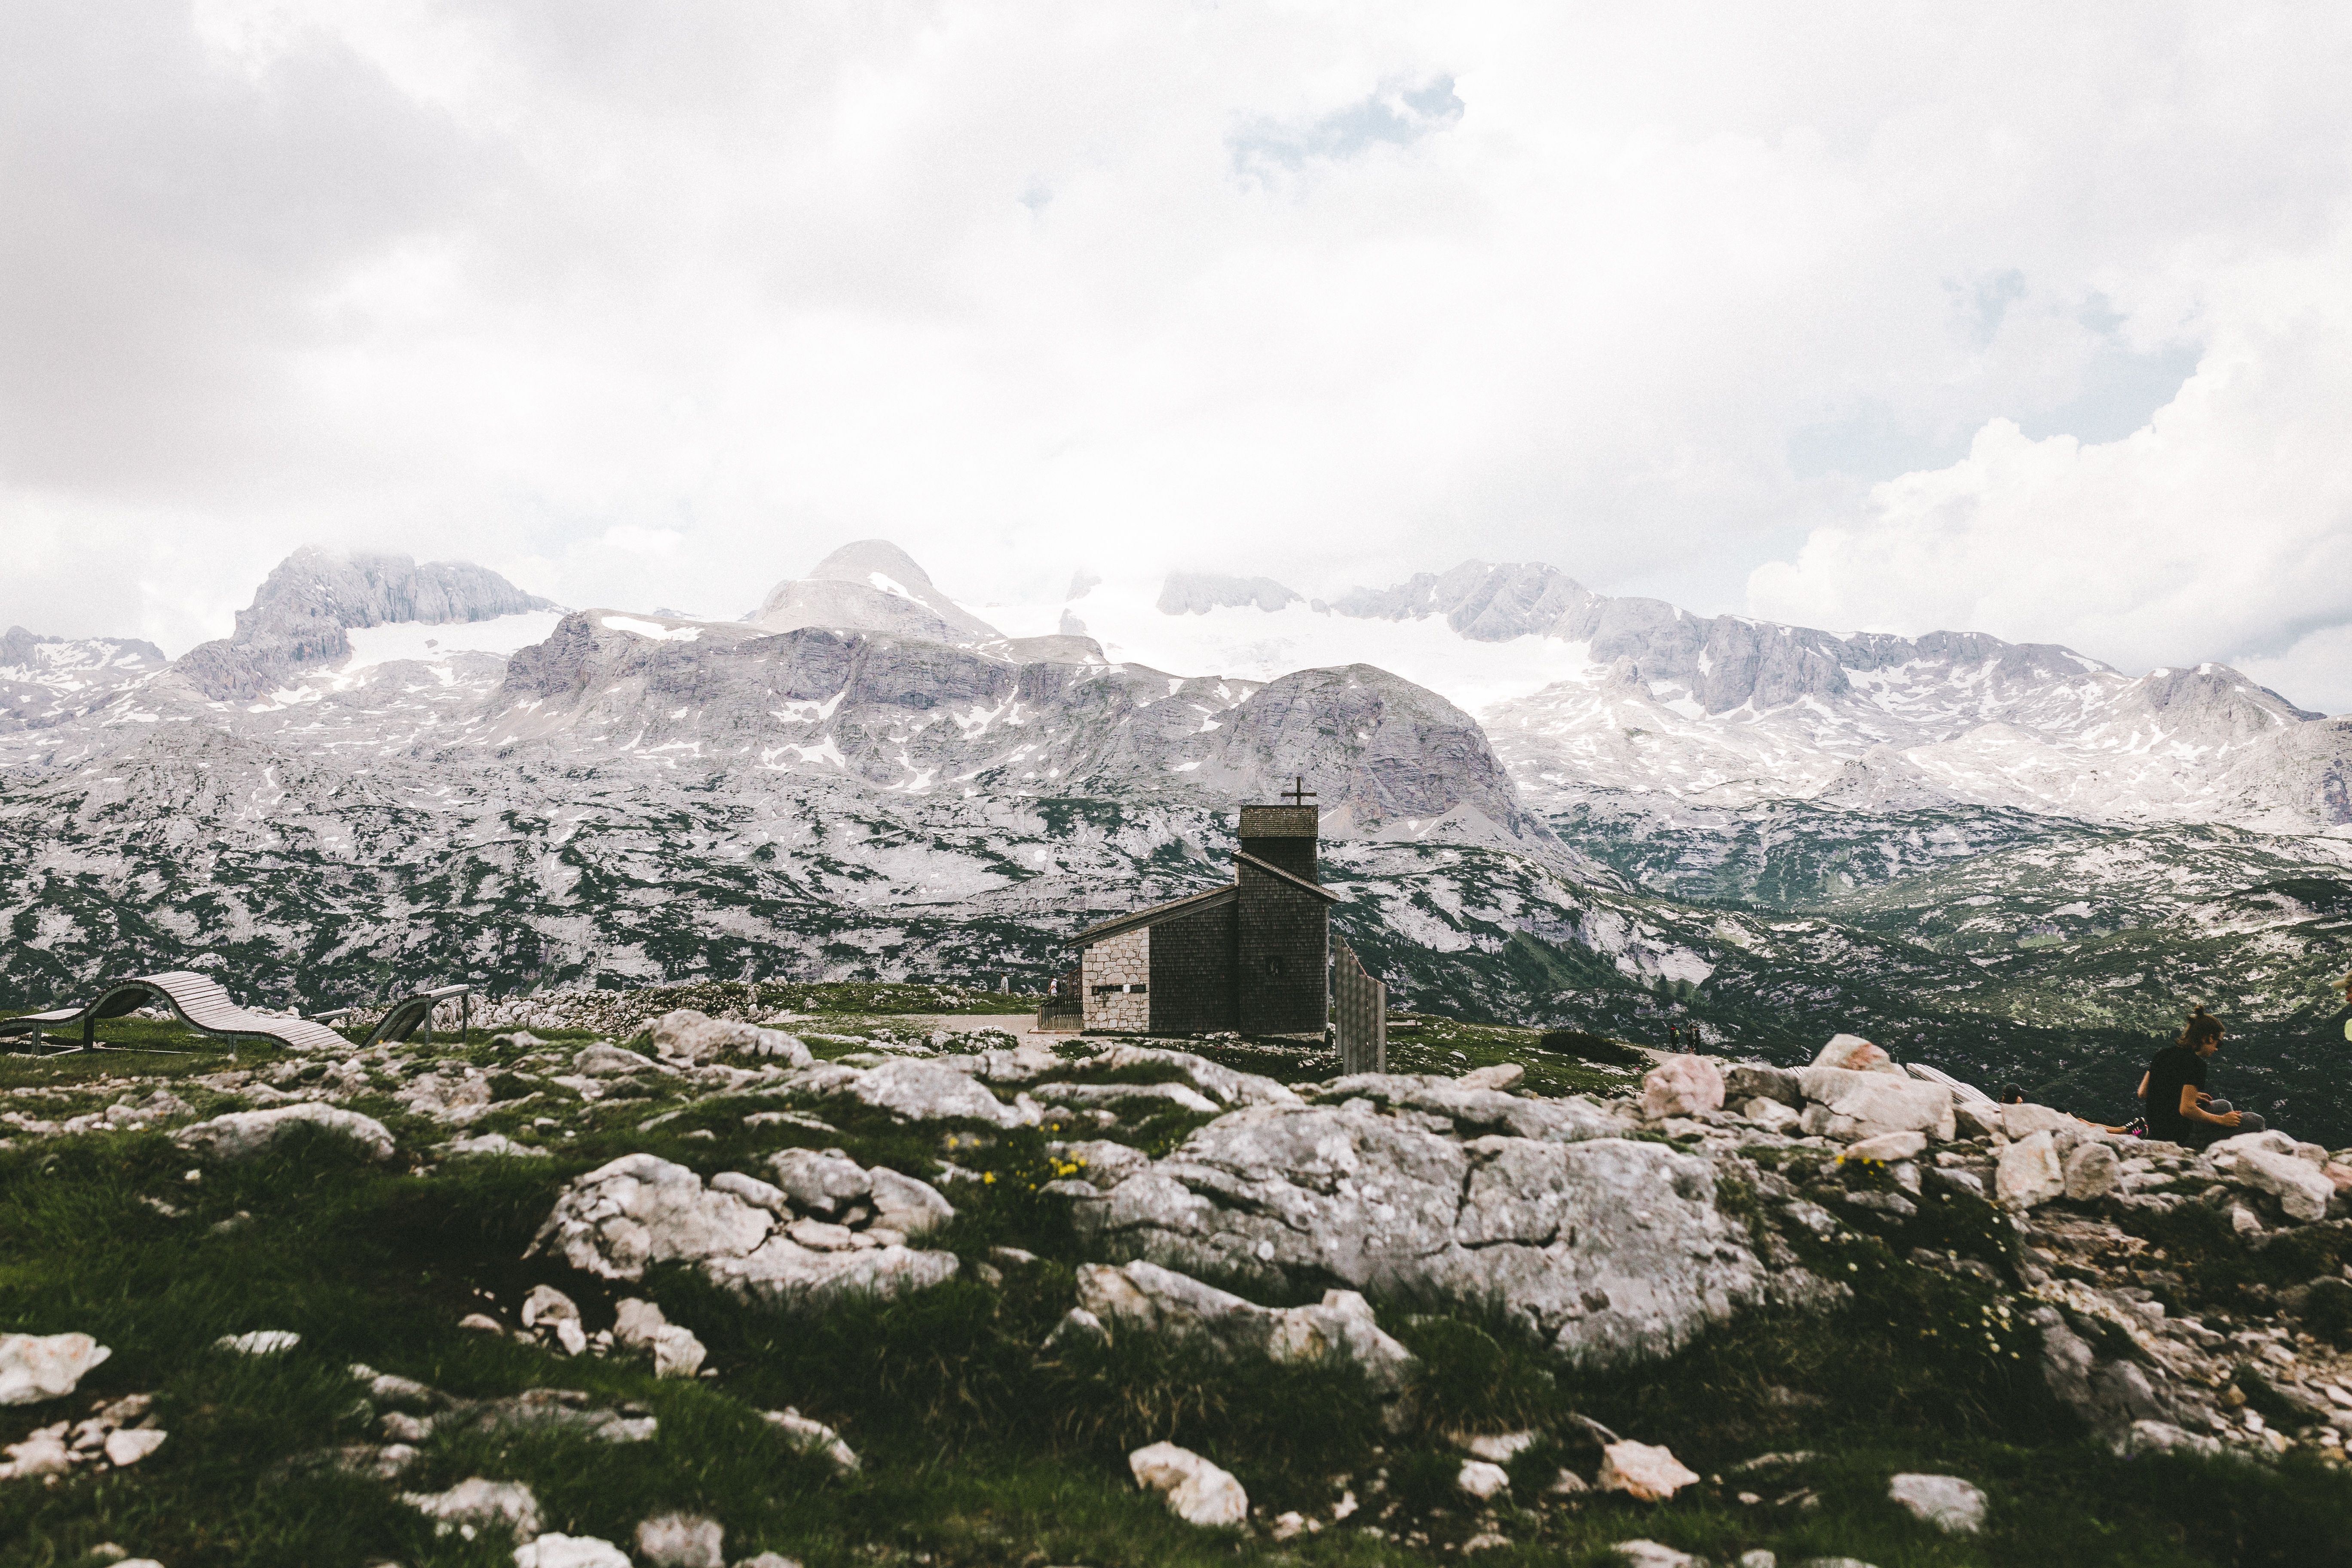
rock, wilderness, mountain, snow, cloud, hill, flower, valley, mountain range, stone, panorama, weather, church, ridge, summit, alps, plateau, fell, landform, mountain pass, geographical feature, mountainous landforms